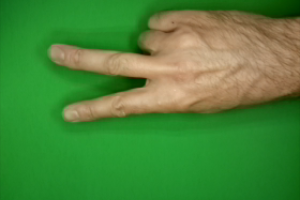
Label: scissors